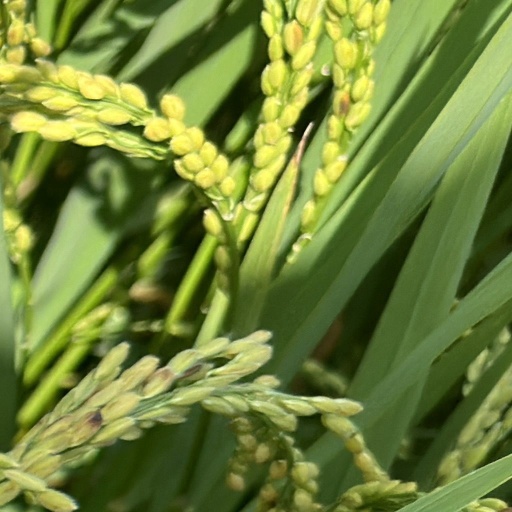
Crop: rice